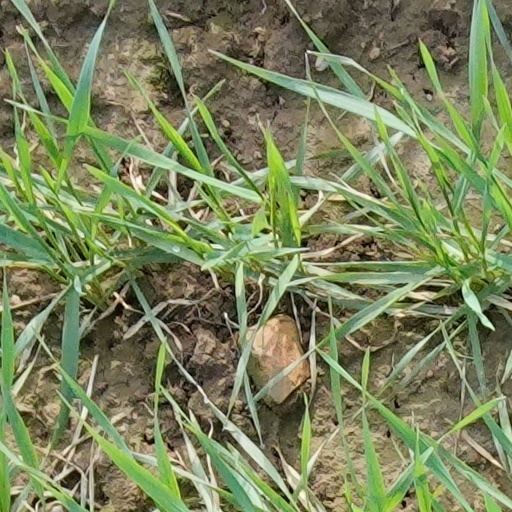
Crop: wheat